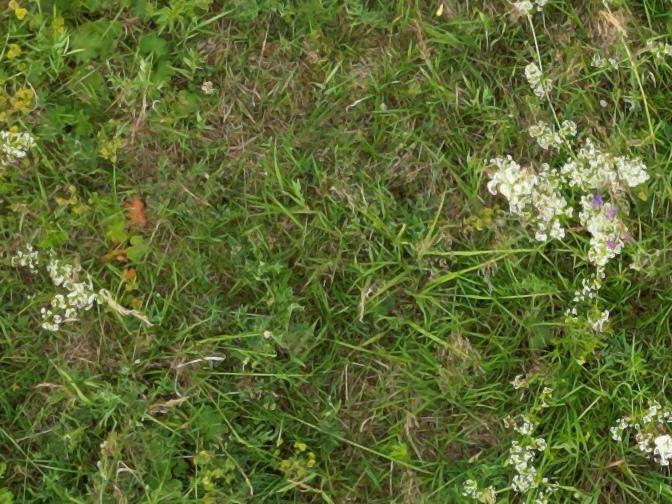
Flowers visible: yarrow flowers, yarrow flowers, yarrow flowers, yarrow flowers, yarrow flowers, yarrow flowers, yarrow flowers, yarrow flowers, yarrow flowers